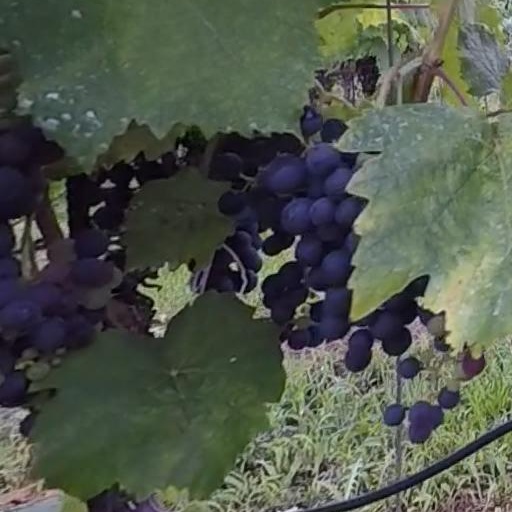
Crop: grape